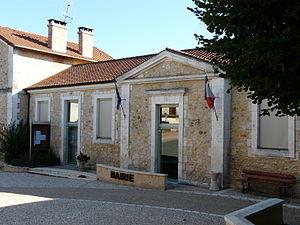
La mairie de Vaunac, Dordogne, France.
Vaunac est une commune française située dans le département de la Dordogne, en région Nouvelle-Aquitaine.